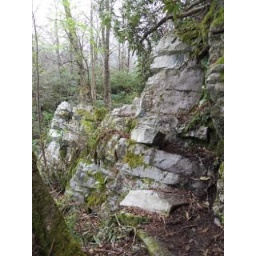
Near the beginning of the Blackstack Cliffs, trail goes from the white rock in the foreground up and around the ledge.